2017 EFL League One play-off final

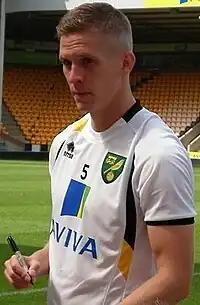
Steve Morison "(pictured in 2012)" scored the only goal of the game.

Millwall kicked the game off around 3p.m. in front of a Wembley crowd of 53,320. Two minutes into the match Gregory was fouled by Romain Vincelot, but Shaun Williams' free kick was blocked. Mark Marshall's cross was then cleared but fell to teammate McMahon whose shot was wide from . Nathaniel Knight-Percival then conceded a corner from which Shaun Hutchinson's deflected header went over Bradford City's crossbar. A minute later, Morison beat McCardle but his header was wide. On 13 minutes, Billy Clarke received the ball from Marshall but his shot was tipped past the Millwall post by their goalkeeper Jordan Archer. Two minutes later, Archer saved once again, this time from a James Meredith shot. In the 31st minute, McCardle's header from a McMahon cross was saved by Archer. Aiden O'Brien was fouled by McMahon in the 39th minute and the resulting free kick was headed across the area by Morison. The ball reached Hutchinson whose shot was blocked by McCardle. Three minutes later, Marshall was fouled and Charlie Wyke's header from the free kick went wide. After one minute of additional time, the goalless half was brought to a close.